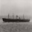
Label: ship